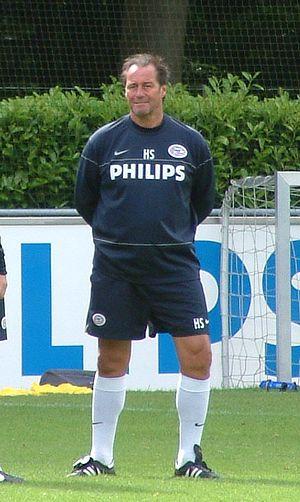
Hubertus « Huub » Jozef Margaretha Stevens, né le 29 novembre 1953 à Sittard, est un footballeur international néerlandais devenu entraîneur. Il occupe depuis le 14 mars 2019 le poste d'entraîneur du FC Schalke 04